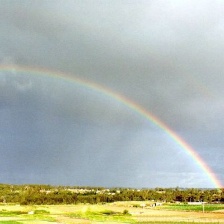
Cloud type: Stratus